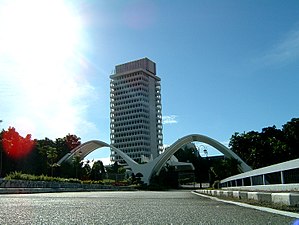
Føderationen Malaya / Fra uafhængighed til Malaysia
Parlamentsbygningen i Kuala Lumpur blev påbegyndt i 1962 og blev indviet i november 1963, da landet var blevet til Malaysia.
Føderationen Malaya var en sammenslutning af 11 områder på den sydlige del af Malaccahalvøen. Den blev etableret i 1948 efter, at de britiske planer om Den malayiske union, en multietnisk enhedsstat med lige rettigheder for alle folkegrupper, slog fejl. Føderationen omfattede de britisk kontrollerede områder, med undtagelse af Singapore, og bestod af de ni malaj stater